Cinema of Mexico

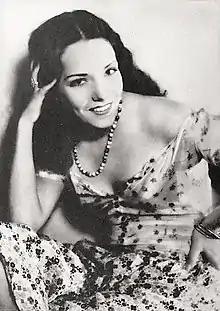
Lupe Vélez, Mexican silent film actress. La Zanduga was the first Spanish-speaking movie Lupe Velez started in.

In 1994, the Mexican magazine "Somos" published a list of "The 100 best movies of the cinema of Mexico" in its 100th edition. The oldest film selected was "El automóvil gris". To make the selection, the magazine invited 25 specialists in Mexican cinematography, among which critics stand out Jorge Ayala Blanco, Nelson Carro and Tomás Pérez Turrent, the historians Eduardo de la Vega Alfaro and Gustavo García Gutiérrez. The top twelve films in order chosen from the best and on are Let's Go with Pancho Villa, Los Olvidados, Godfather Mendoza, Aventurera, A Family Like Many Others, Nazarín, El, The Woman of the Port, The Place Without Limits, Here's the Point, Champion Without a Crown, and Enamorada.